Bangtan Helmet

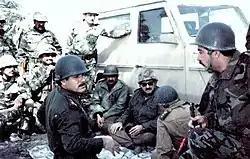
Iraqi officers during Operation Al-Fajr-8, 1986. All wearing Bangtan Helmets

South Korea supplied millions of Bangtan Helmet to Iraq since late 1970s. These exported Bangtan Helmets are commonly known as the M80 by collectors. According to source, Type 1 is the only Korean produced original while copies were made by Farhat Trading Company in Jordan (Type 2) and H.H. Didizian in the United Arab Emirates (Type 3~7). Before the 1980s, the Iraqi Armed Forces had used various steel helmets which were mostly of Soviet origin. These included Soviet SSH40 and SSH68 helmets and Polish M50 patterns. During the early 1980s the M80 helmet began to replace these patterns. They were used in the Iran–Iraq War, the Persian Gulf War, and the Iraq War.